Kristin Shepard

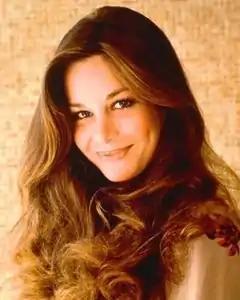
Mary Crosby as Kristin Shepard

Kristin Marie Shepard is a fictional character on the American television series "Dallas", played by Mary Crosby (1979–1981) and, briefly, by Colleen Camp (1979). The character also made one appearance on "Dallas"s spin-off series, "Knots Landing", during its second season.